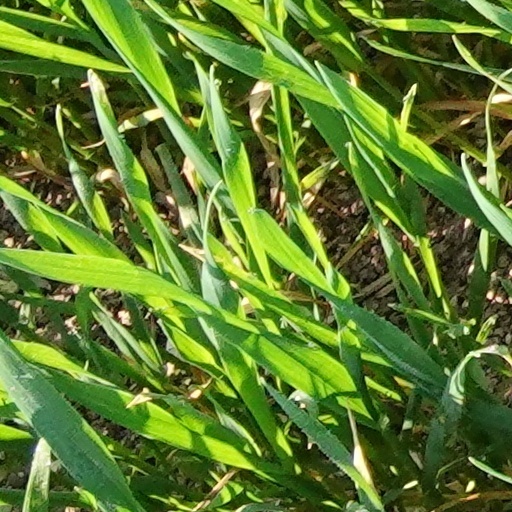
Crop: wheat